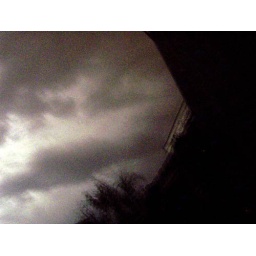
from the last great electrical storm of the season, as seen from the couch out the back of my old house in brunswick.